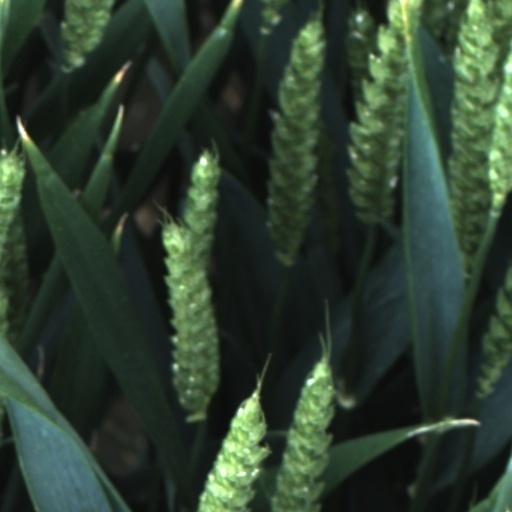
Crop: wheat